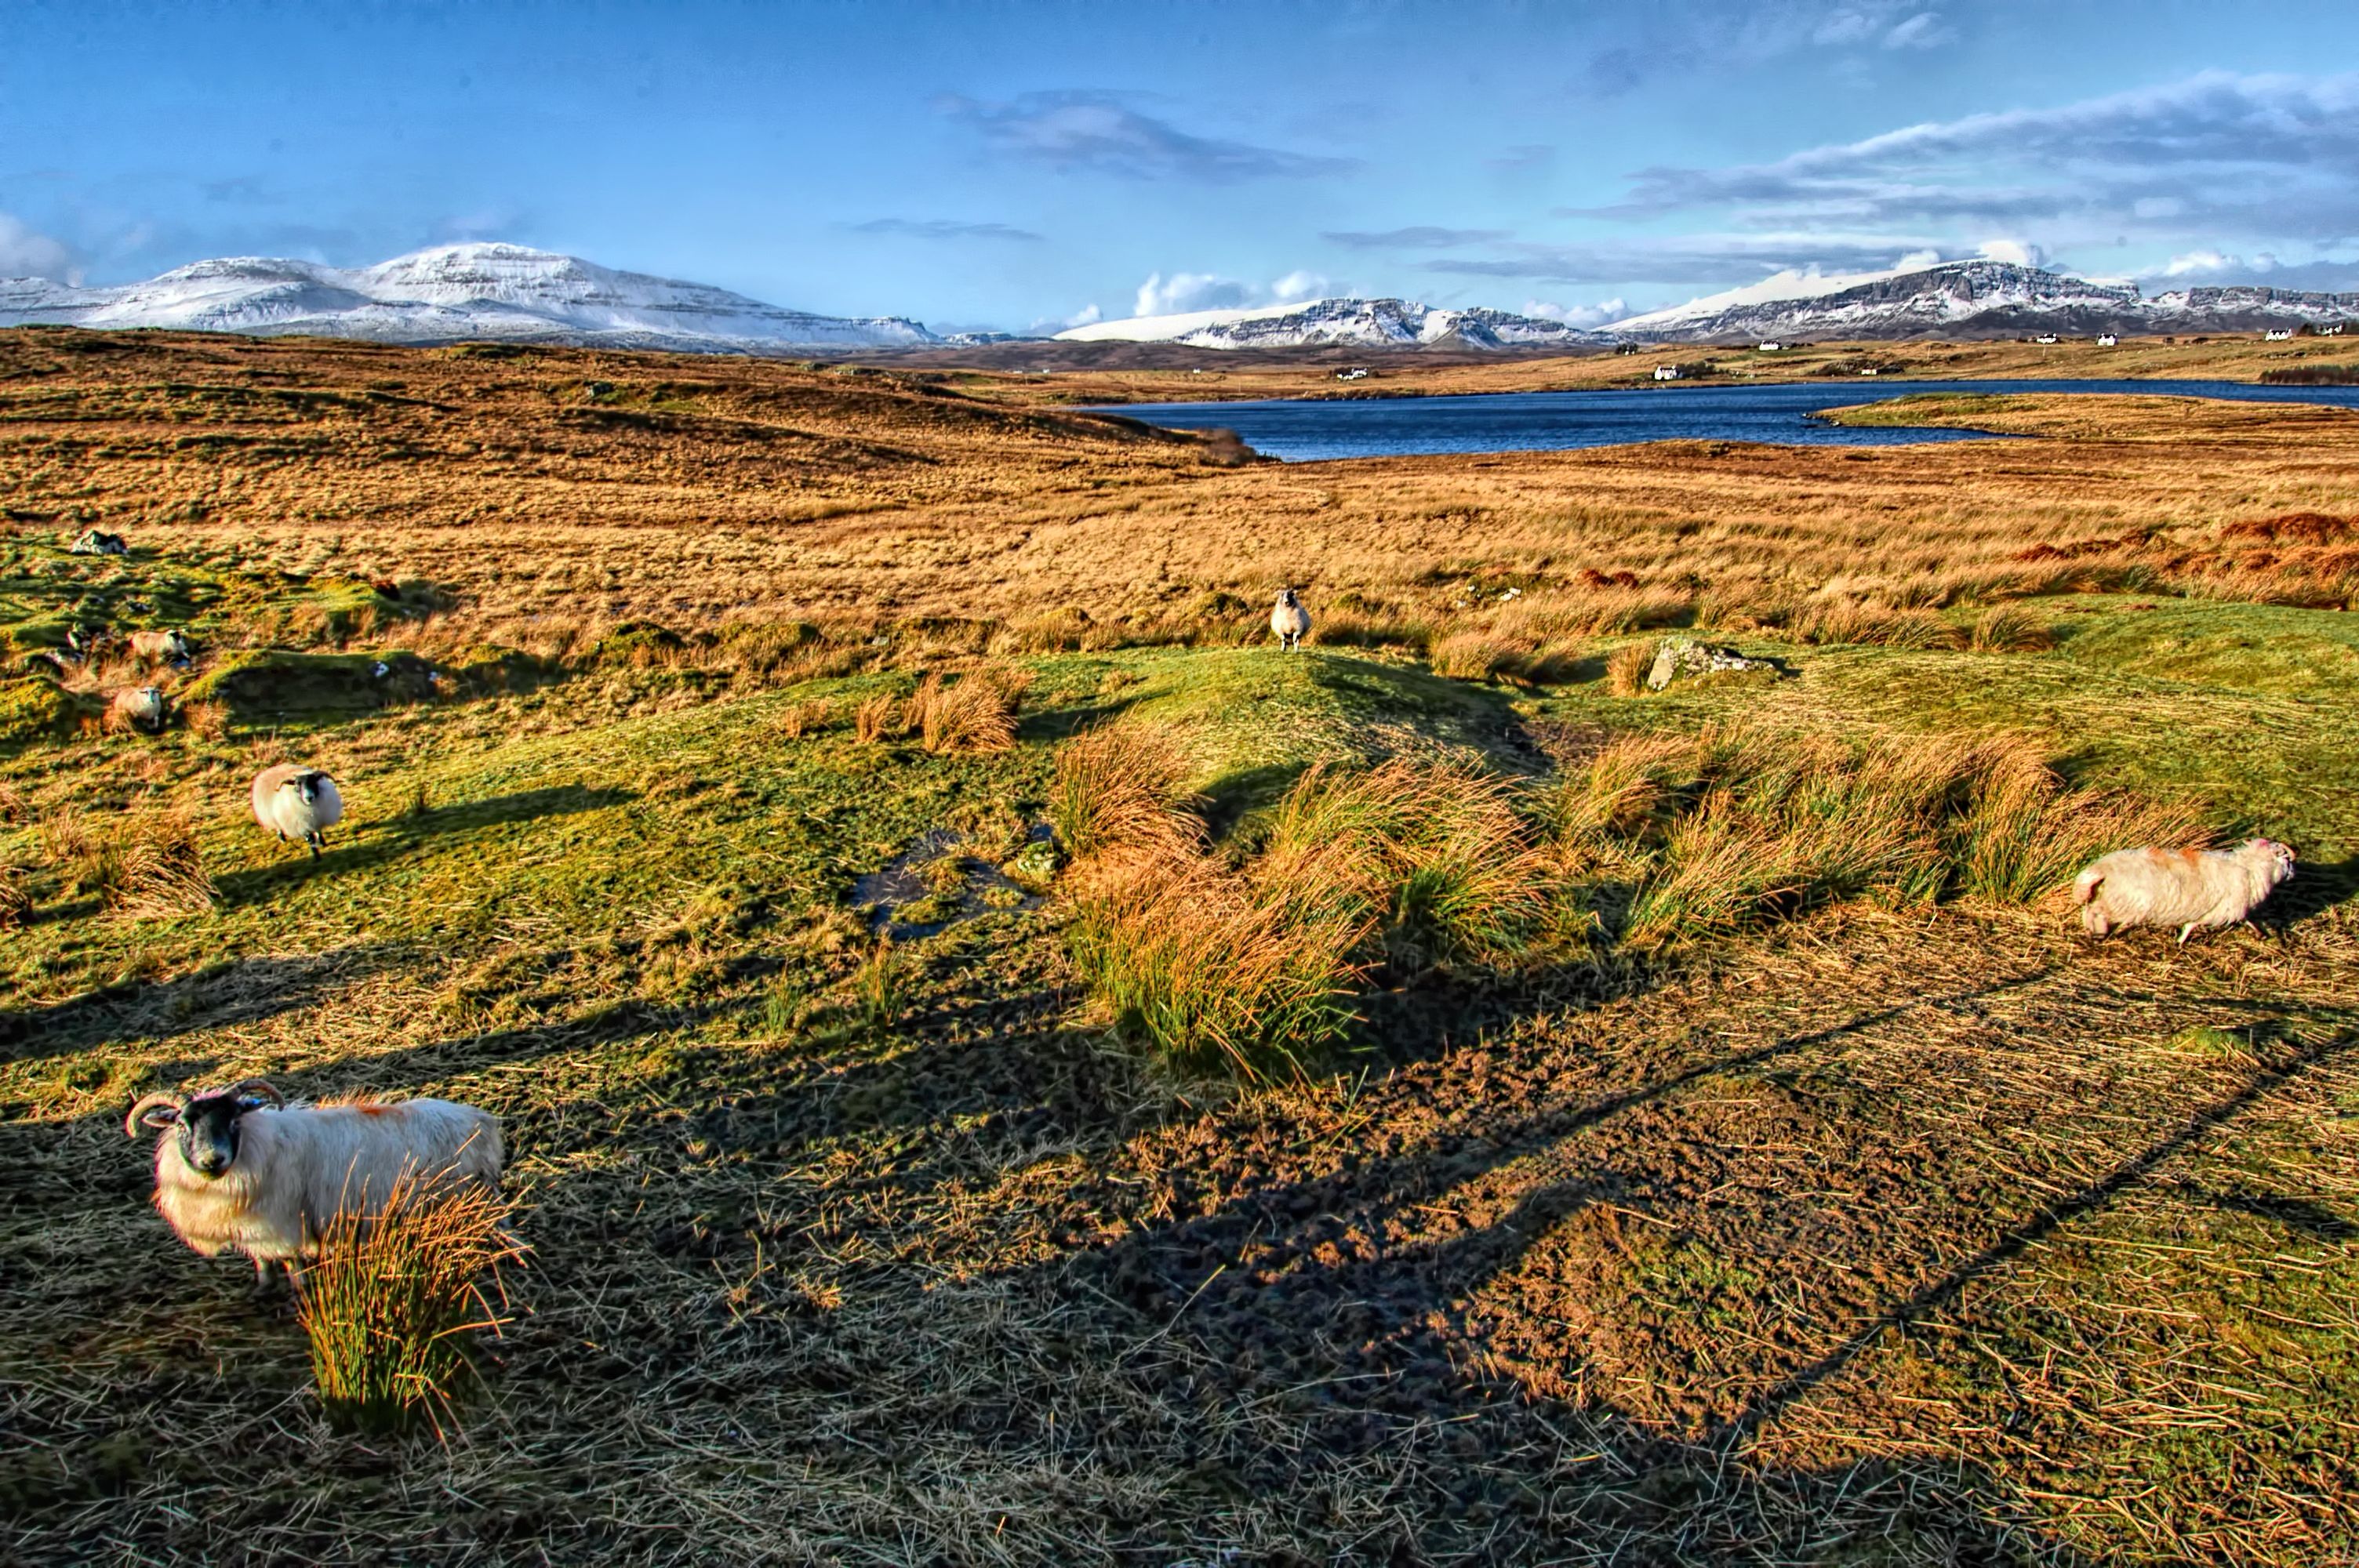
landscape, wilderness, mountain, field, farm, prairie, hill, flower, valley, pasture, autumn, soil, agriculture, plain, grassland, plateau, scotland, habitat, ecosystem, skye, highliands, tundra, rural area, mountainous landforms